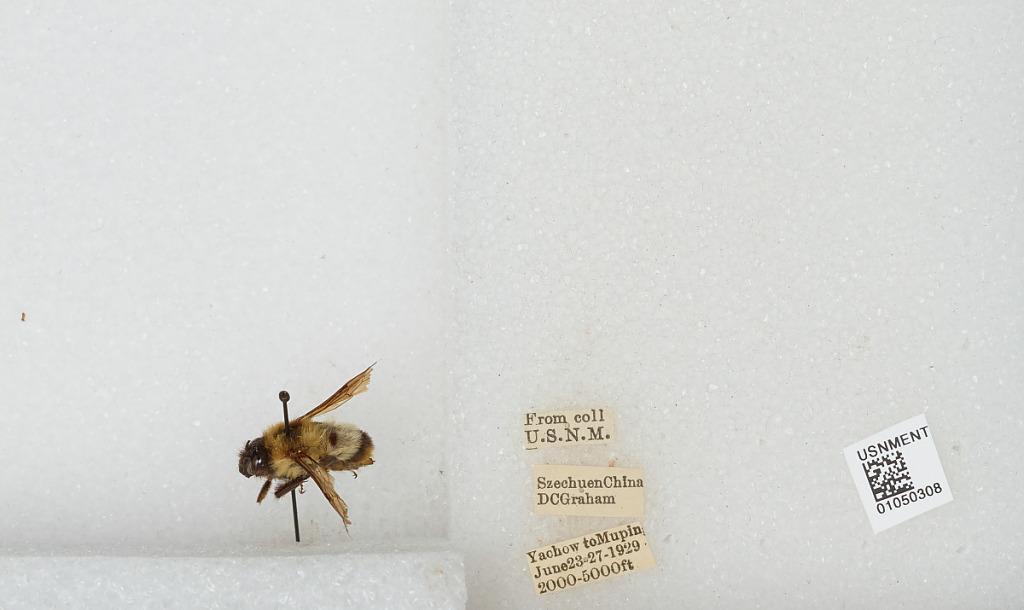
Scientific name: Bombus sp.
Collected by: D. Graham
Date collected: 1929-6-23
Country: China
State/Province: Sichuan
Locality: Yucheng to Muping